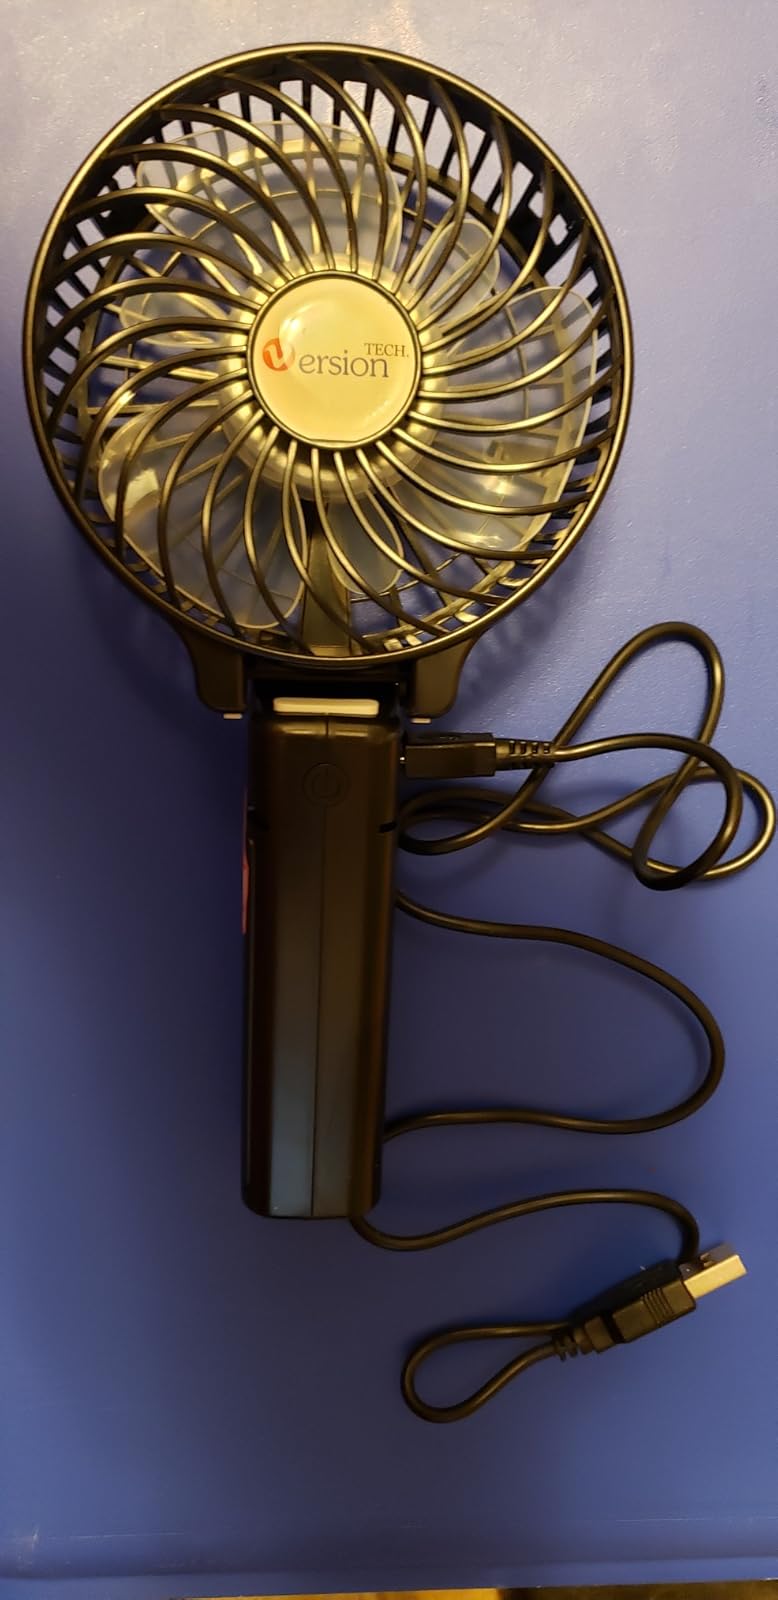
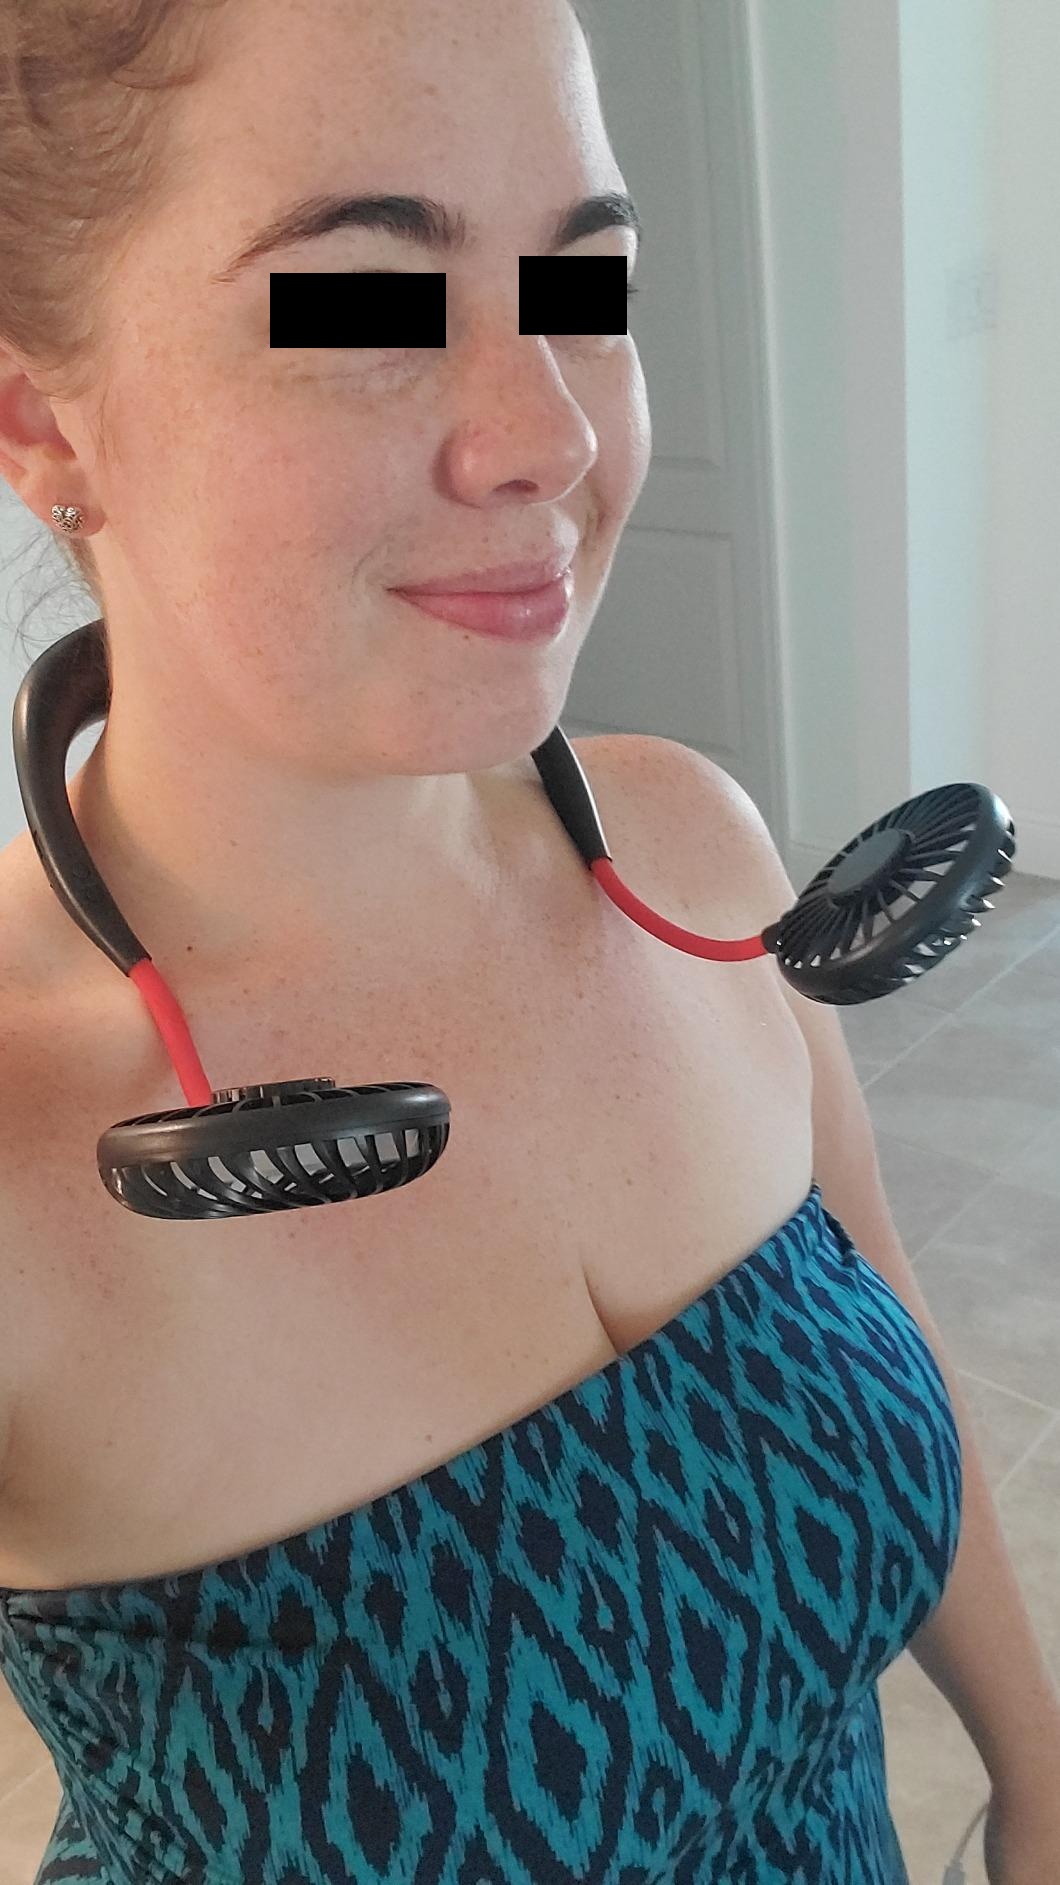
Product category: fan
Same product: no